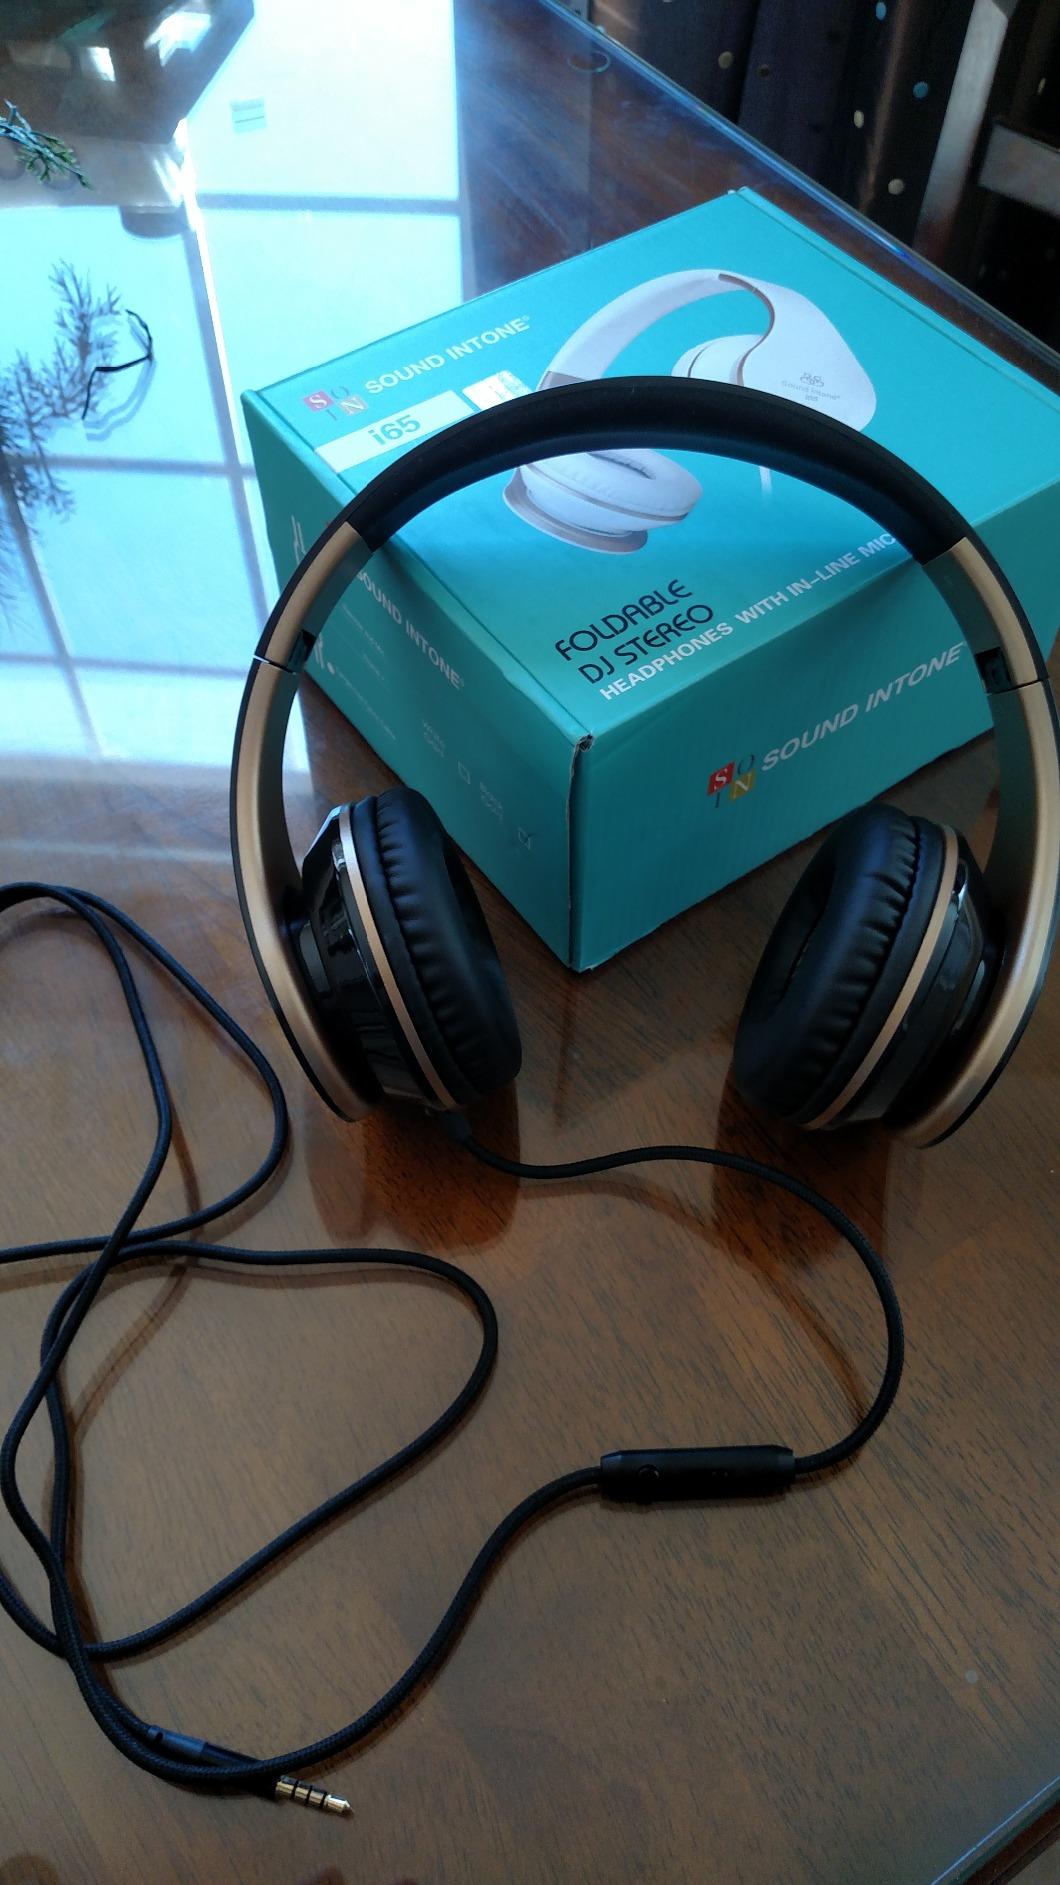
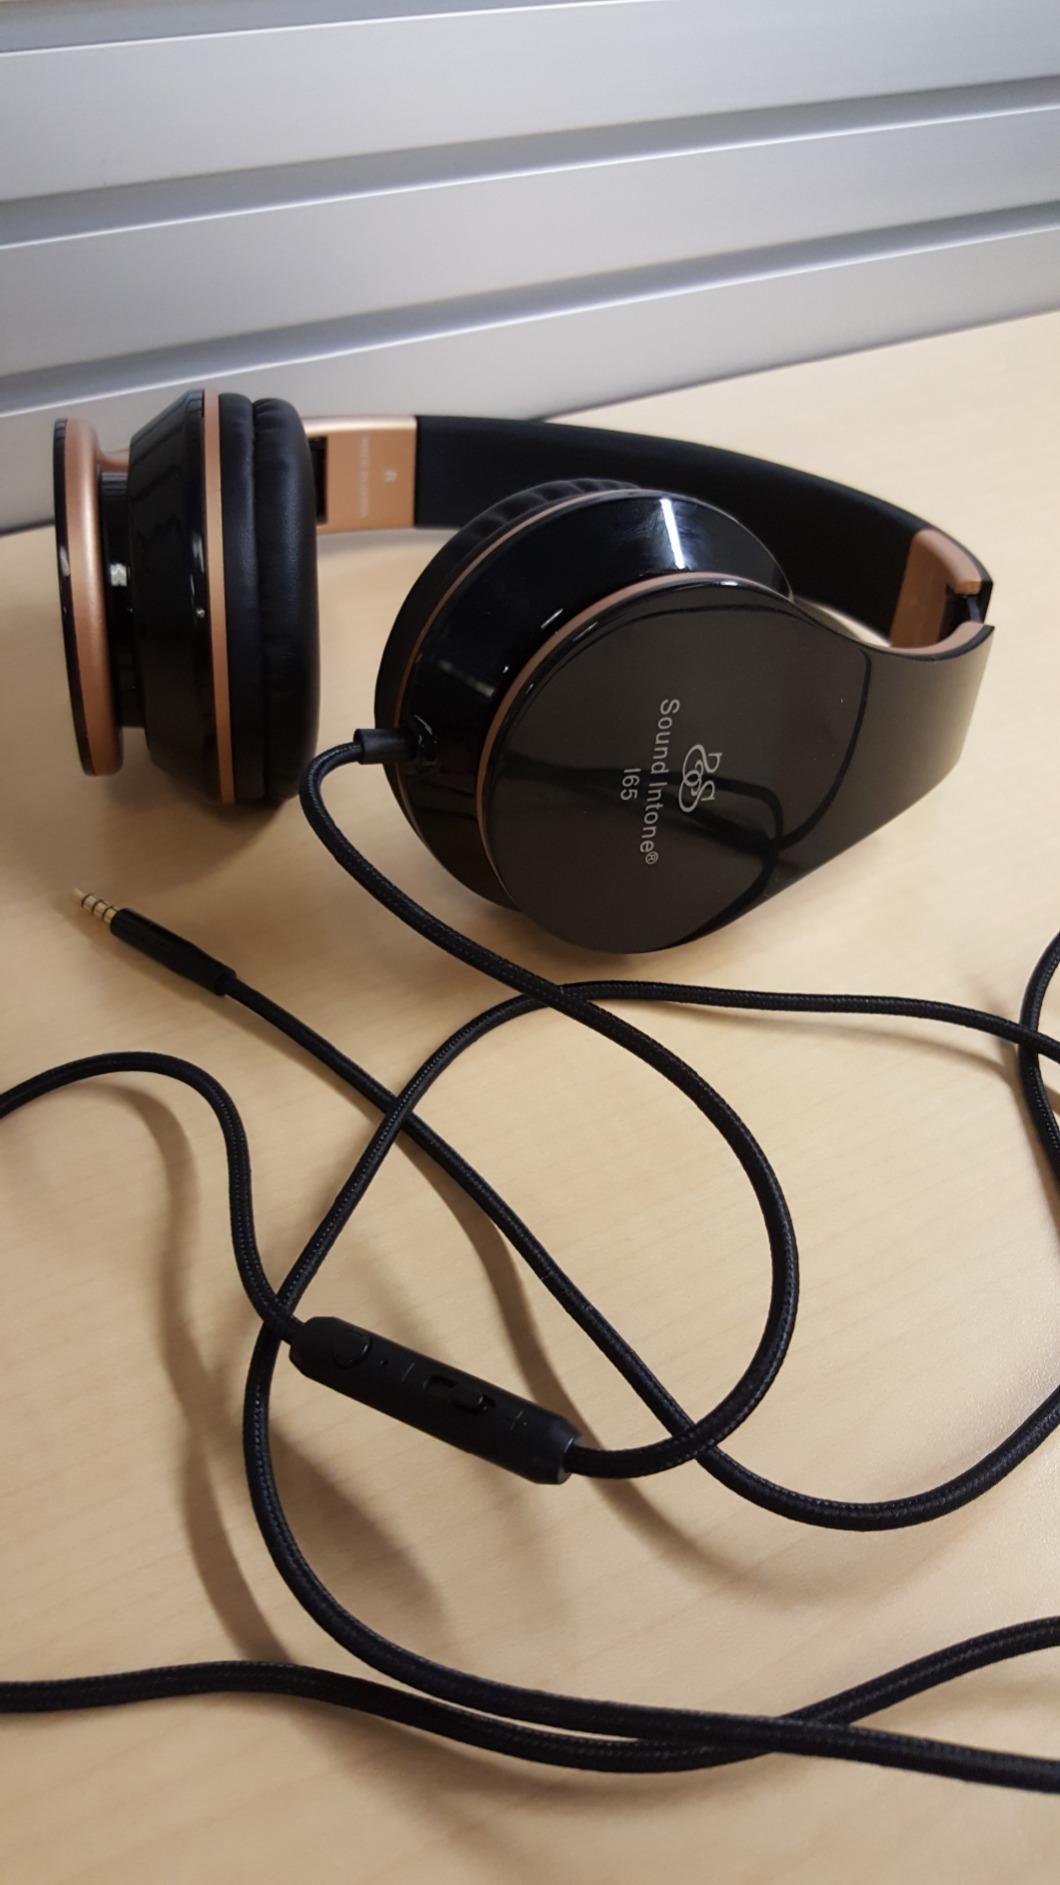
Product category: headphones
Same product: yes